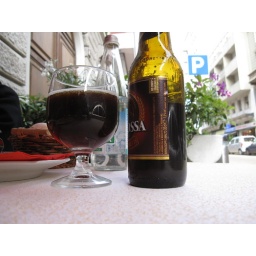
A bottle of Birra Moretti La Rossa at a street cafe in Milan.